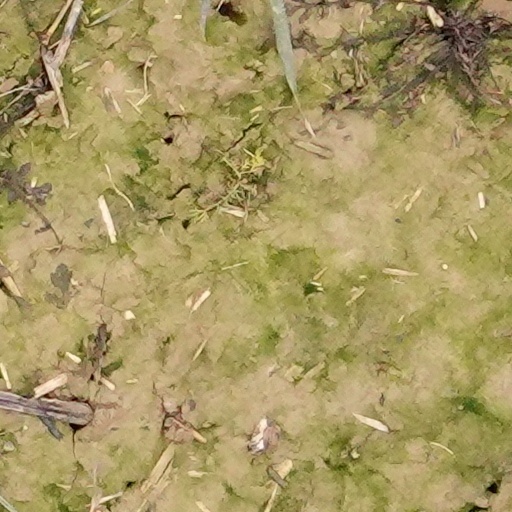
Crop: wheat